Gaomidiannan station

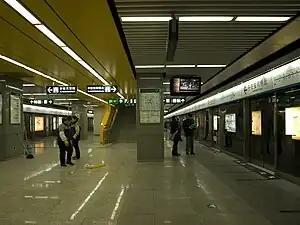
Platform

Gaomidiannan Station is a station on the of the Beijing Subway.